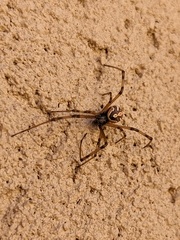
Species: Lactrodectus_hesperus